Bonnie Collura

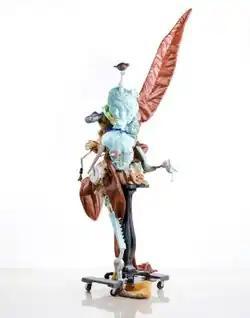
Bonnie Collura, "Rebuke: Two Months Until Fifty", 2020.

"Prince" figures date back in Collura's work to "Spiral" (2005–6), a swirling, vertical, ceiling-hung sculpture of a trapped figure both lifted upward by balloons and dragged down by aluminum arrow piercings, inspired by St. Sebastian, the notion of mystic vision at death, and Mickey Mouse. "The Prince"'s "Seven" works also focus on the figure; its seven figural triads weave tropes involving vices and virtues (e.g., the outdoor work, "Doc/Pride/Humility", 2011, Ehrenbreitstein Fortress). The figures balance chaos and composure, optically shifting between forms and states of unrest or becoming, depending on vantage point.